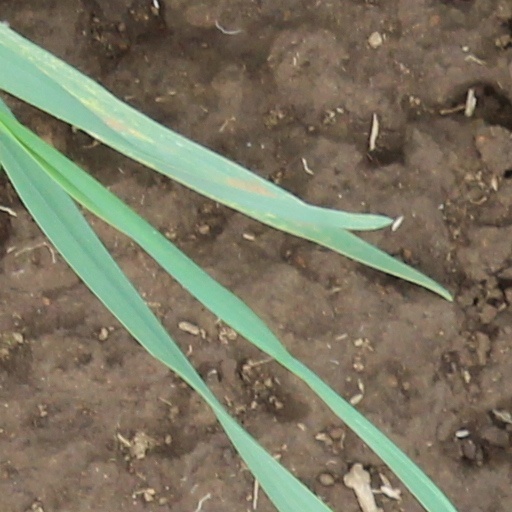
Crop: wheat